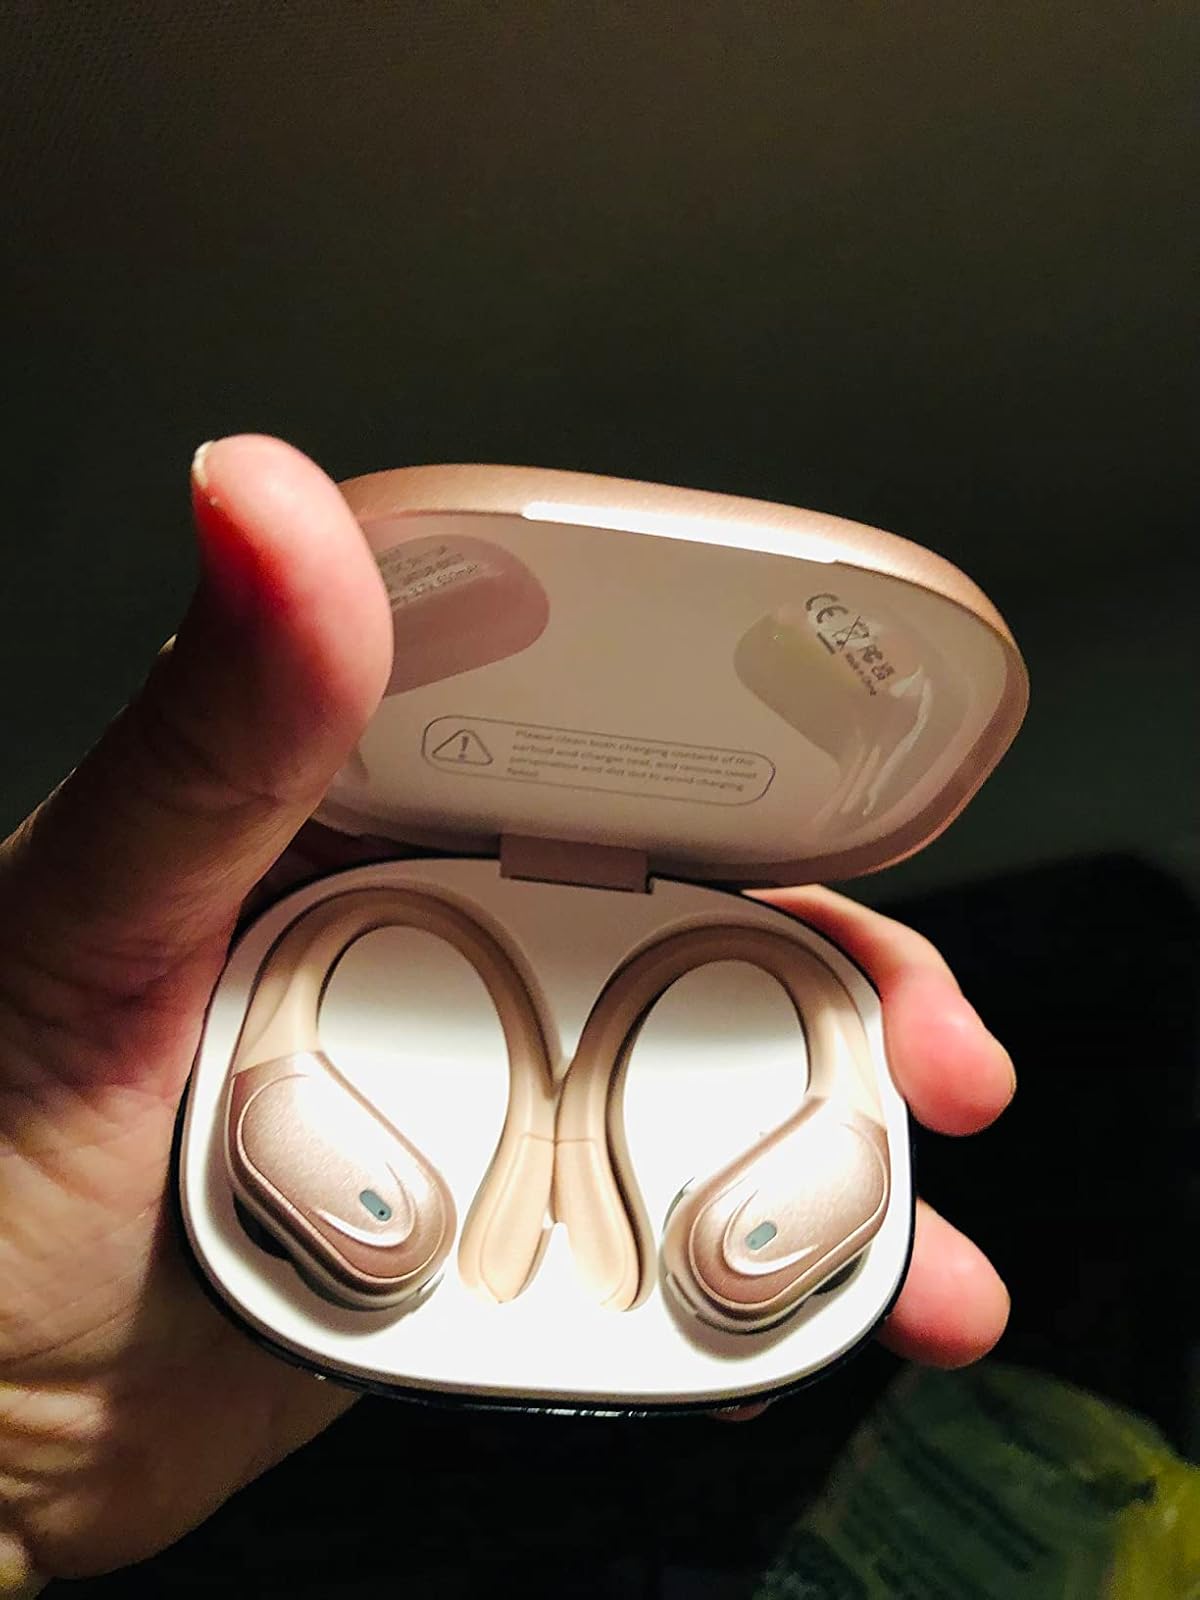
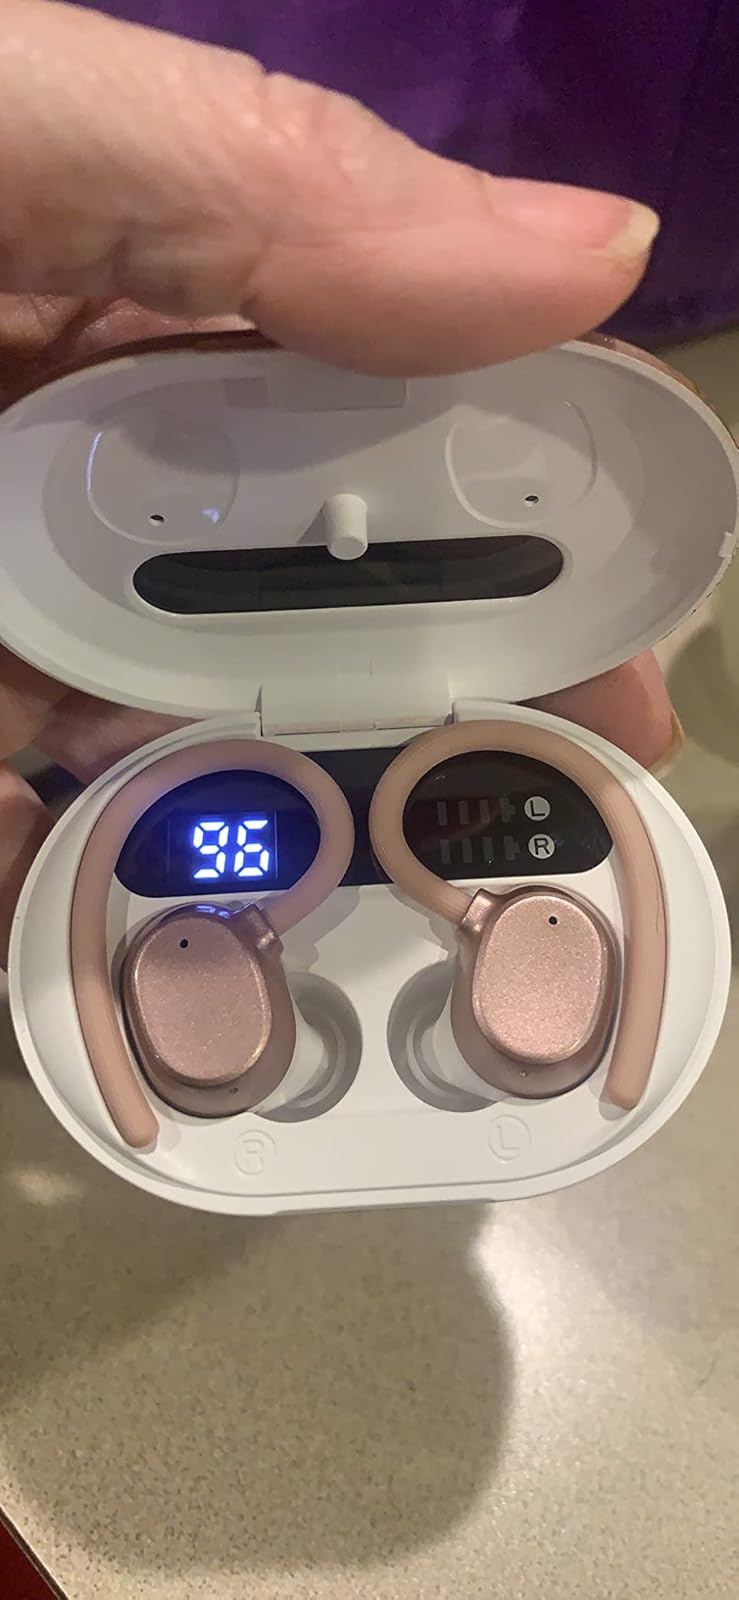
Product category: earbuds
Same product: no